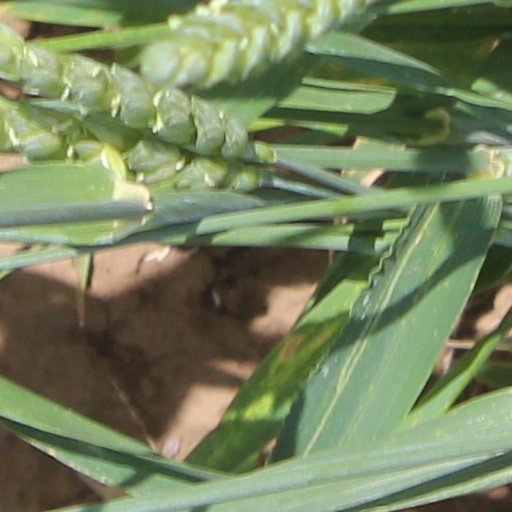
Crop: wheat